Pentium M

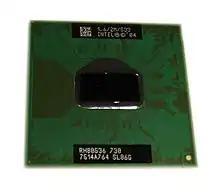
Pentium M 730 (1.6/2M/533) with Dothan core

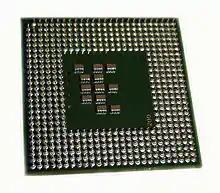
The backside of a Dothan core Pentium M 730

On September 17, 2003, Intel unveiled plans for releasing its then next-generation of Pentium M processors, codenamed "Dothan" by them. It was named after another ancient town in Israel, and it launched formally on May 10, 2004. Dothan Pentium M processors (product code 80536, CPUID 0x6DX) are among the first Intel processors to be identified using a "processor number" rather than a clockspeed rating; this allowed for more precise distinctions between different kinds of processors. The initial Dothan versions with the 400MT/s Front-Side-Bus (FSB) are known as Pentium M 710 (1.4 GHz), 715 (1.5 GHz), 725 (1.6 GHz), 735 (1.7 GHz), 745 (1.8 GHz), 755 (2.0 GHz), and 765 (2.1 GHz). These initial Dothan models all have a TDP of 21 W and a 2 MB L2 cache.